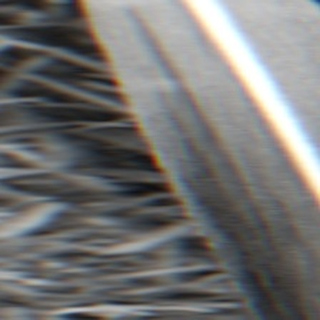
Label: sugarcane_bacterial_blight